Benigno Álvares

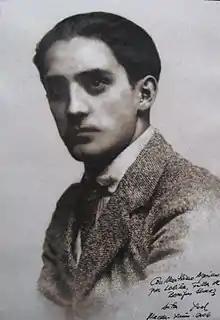
Benigno Álvares

Benigno Álvares (March 11, 1900, in Maceda, Province of Ourense, Spain — 1937, in San Mamede, Galicia). Leader and founder of Galician Communist Party, Galician antifascist activist and partisan against Francisco Franco. This veterinary surgeon became provincial secretary of the Communist Party of Spain (PCE) in Ourense (Galicia) and president of the Provincial Peasant Federation, throughout the Second Spanish Republic. After the military coup in 1936 and the overthrow of Galicia by the franquist domain, he was haunted until his death by the local fascists, in 1937. His corpse was then shown by Civil Guard, tied to a truck, with a sign saying "Here's the Maceda's veterinary surgeon. Communism has died in Ourense".